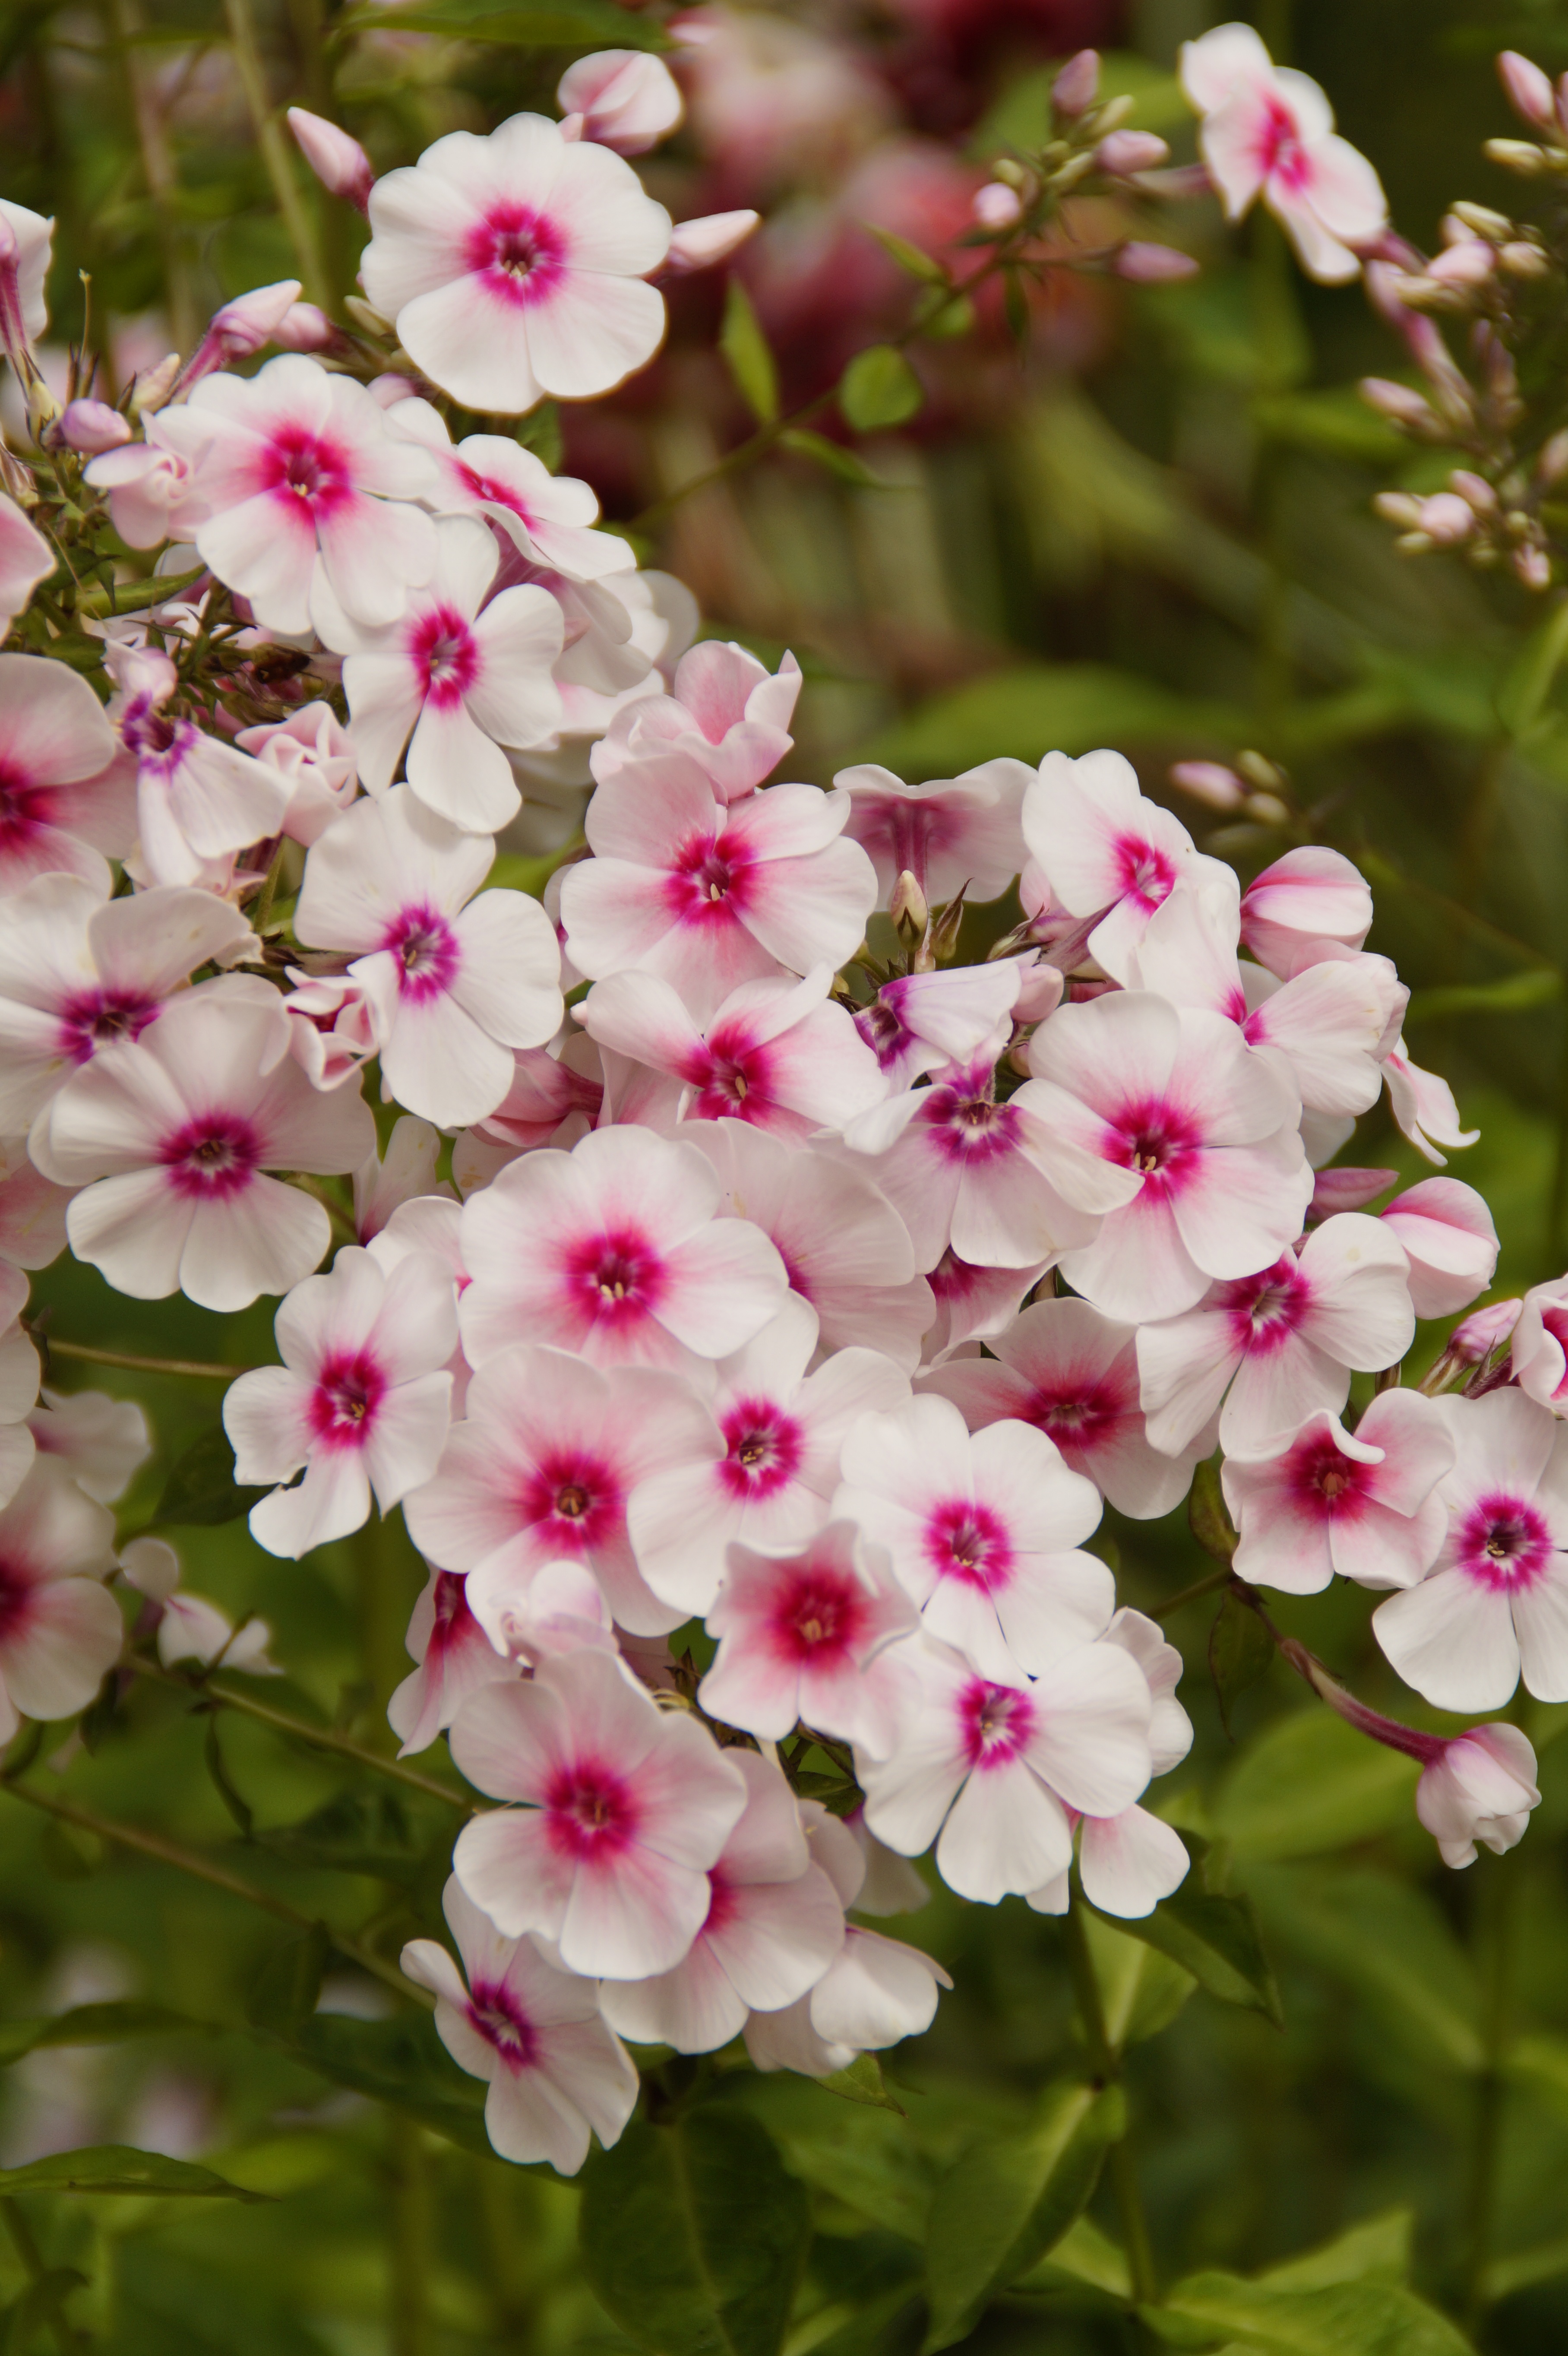
blossom, plant, flower, petal, herb, botany, colorful, pink, flora, wildflower, flowers, farbenpracht, shrub, beautiful, flower garden, phlox, flowering plant, flower fullness, soft pink, annual plant, land plant, high perennial phlox